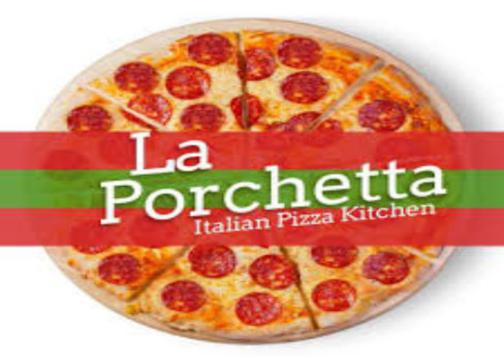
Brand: la porchetta
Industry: Food